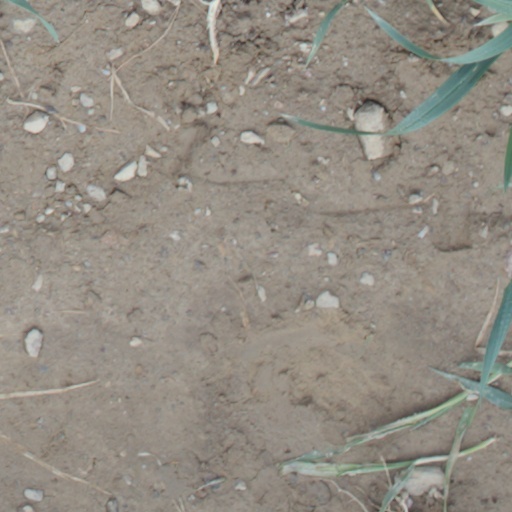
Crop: wheat